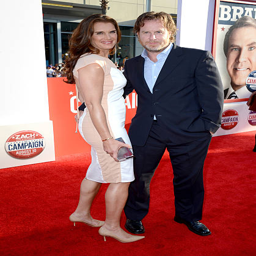
premiere of comedy film - arrivals